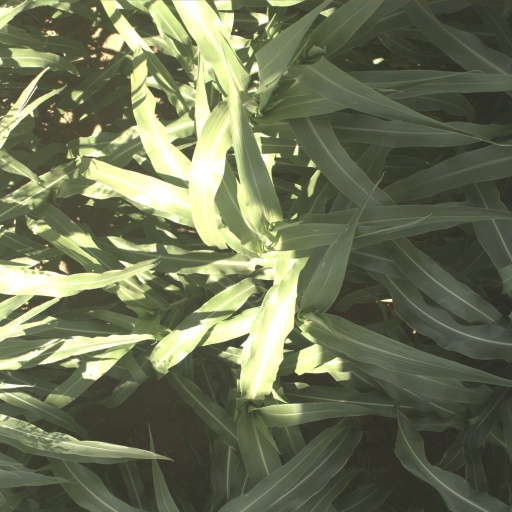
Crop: sorghum